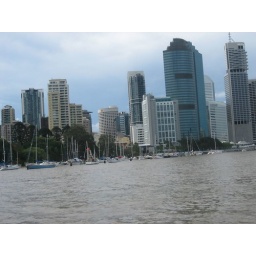
Smaller sailboats can tie up to poles set in the water